Virginity

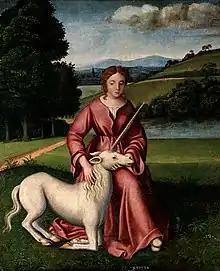
Virgin with a unicorn

The concept of virginity has significance only in a particular social, cultural or moral context. According to Hanne Blank, "virginity reflects no known biological imperative and grants no demonstrable evolutionary advantage."